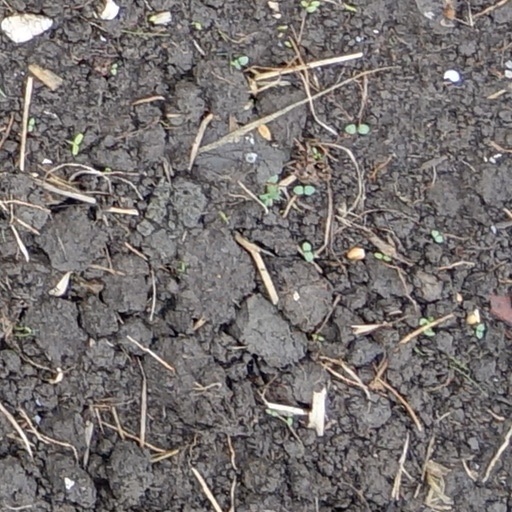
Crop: wheat